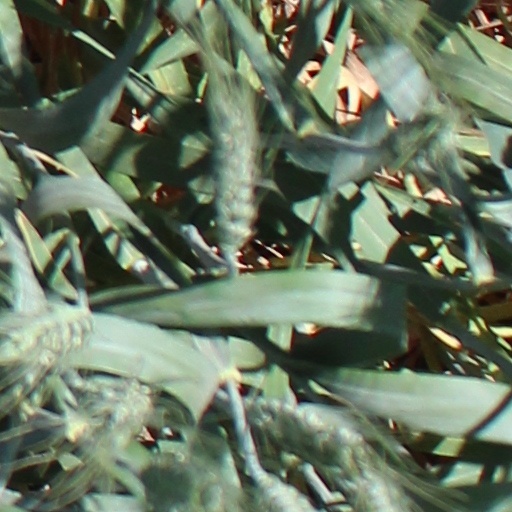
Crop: wheat